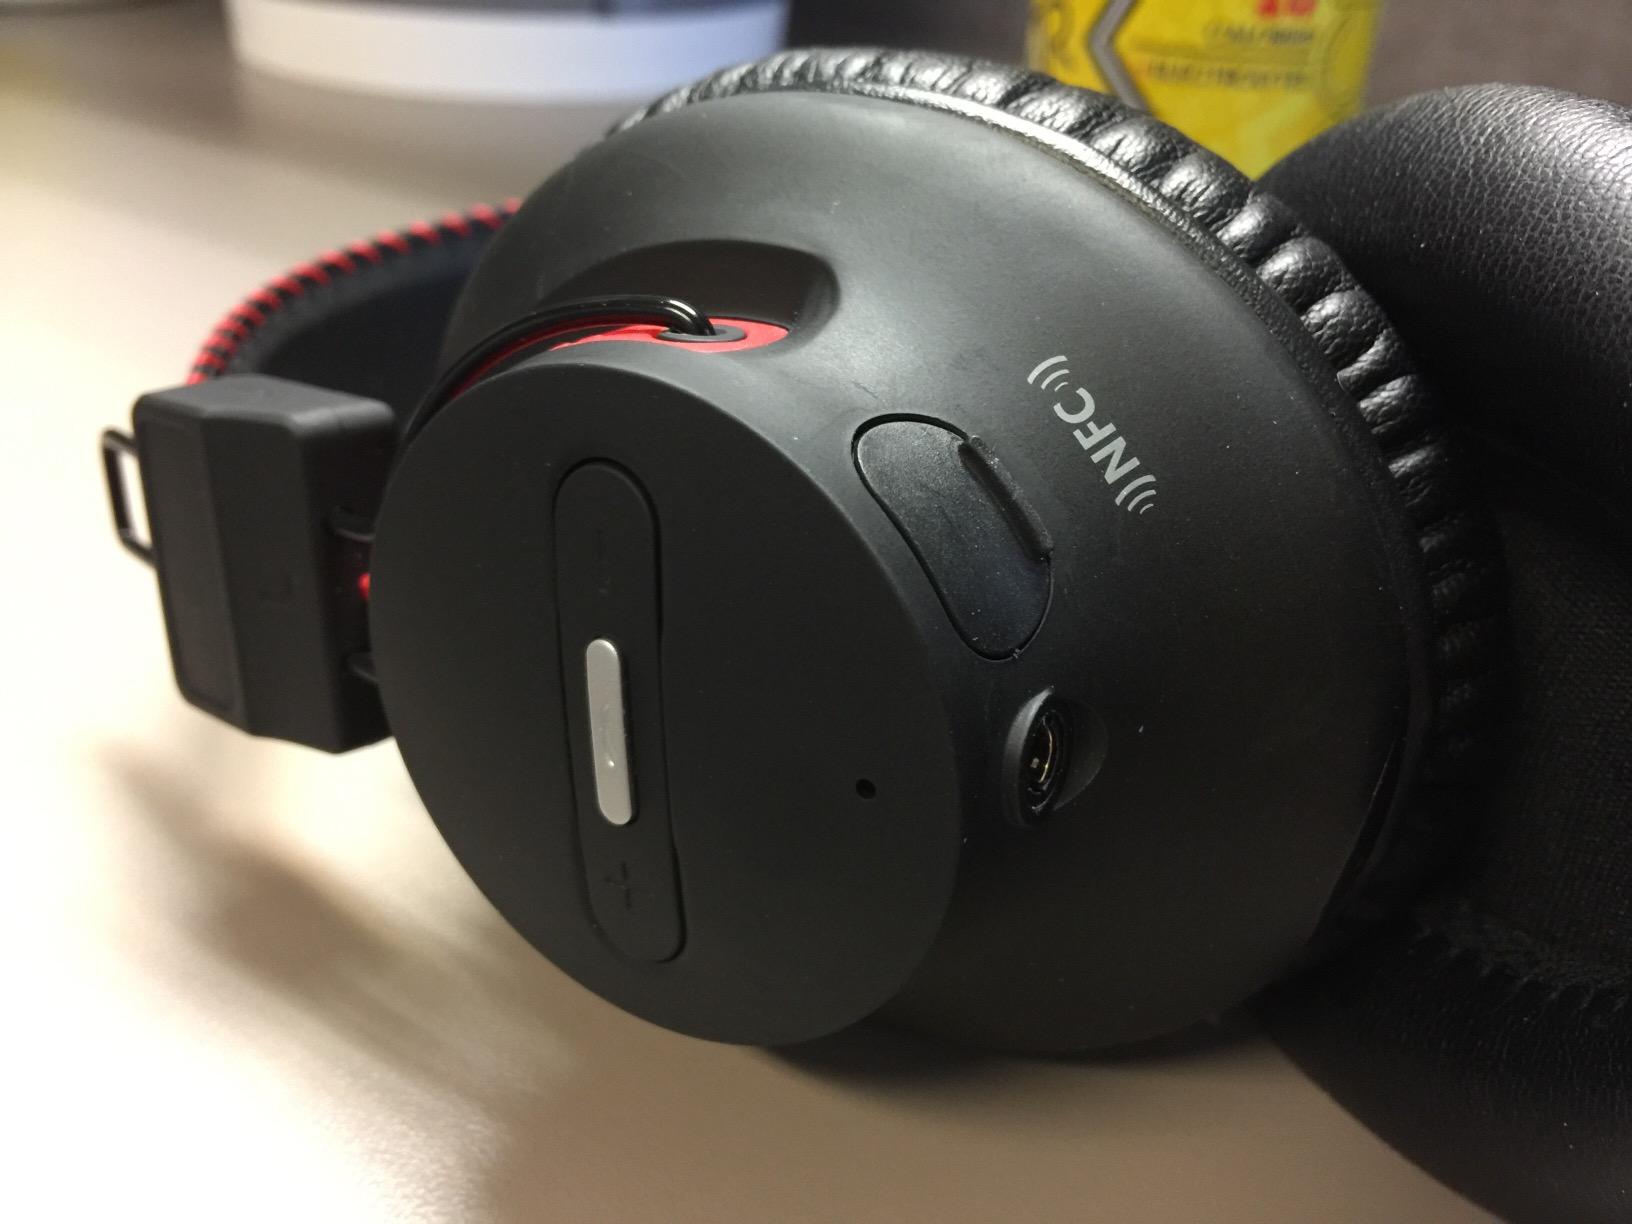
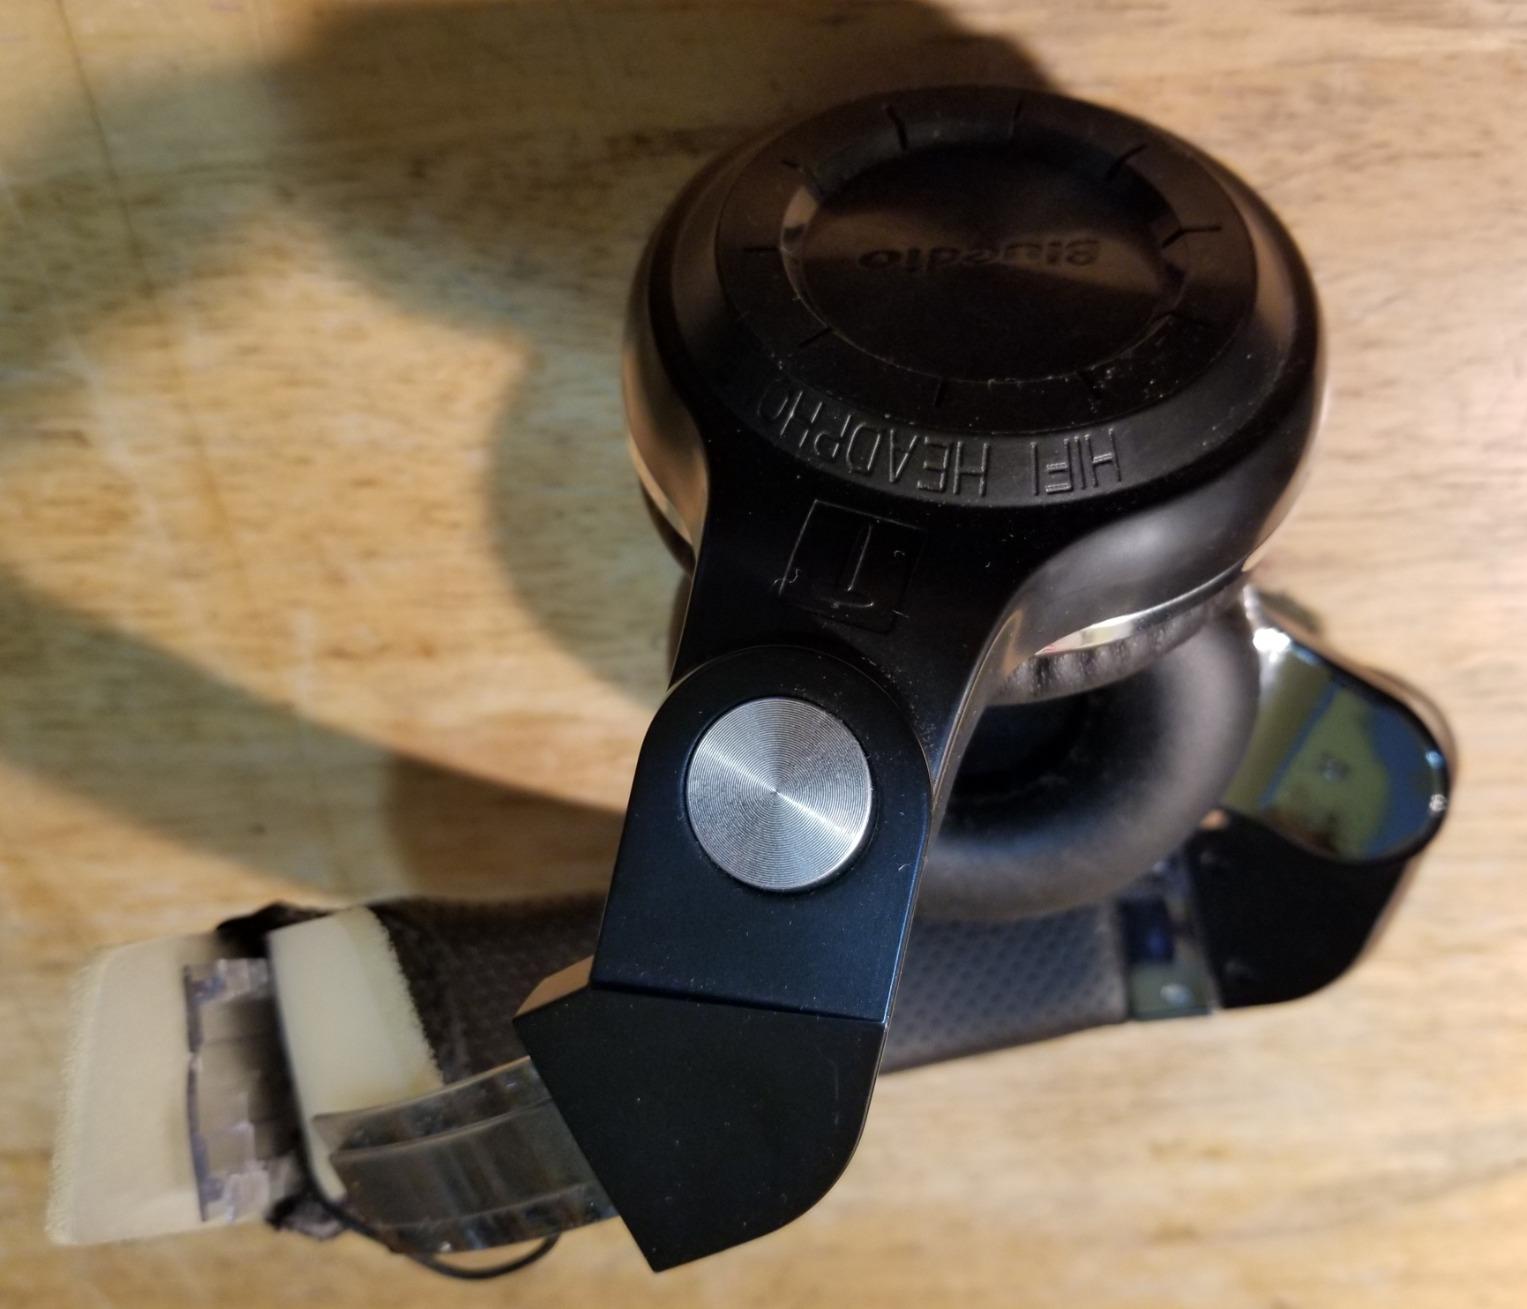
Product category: headphones
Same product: no